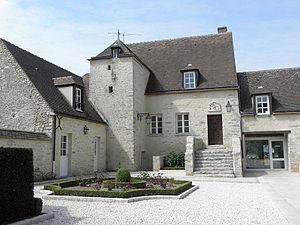
Mairie de Morigny-Champigny (91).
Morigny-Champigny est une commune française située à quarante-huit kilomètres au sud-ouest de Paris dans le département de l'Essonne en région Île-de-France.